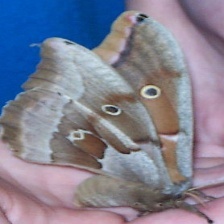
Species: POLYPHEMUS MOTH